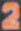
Number: 2